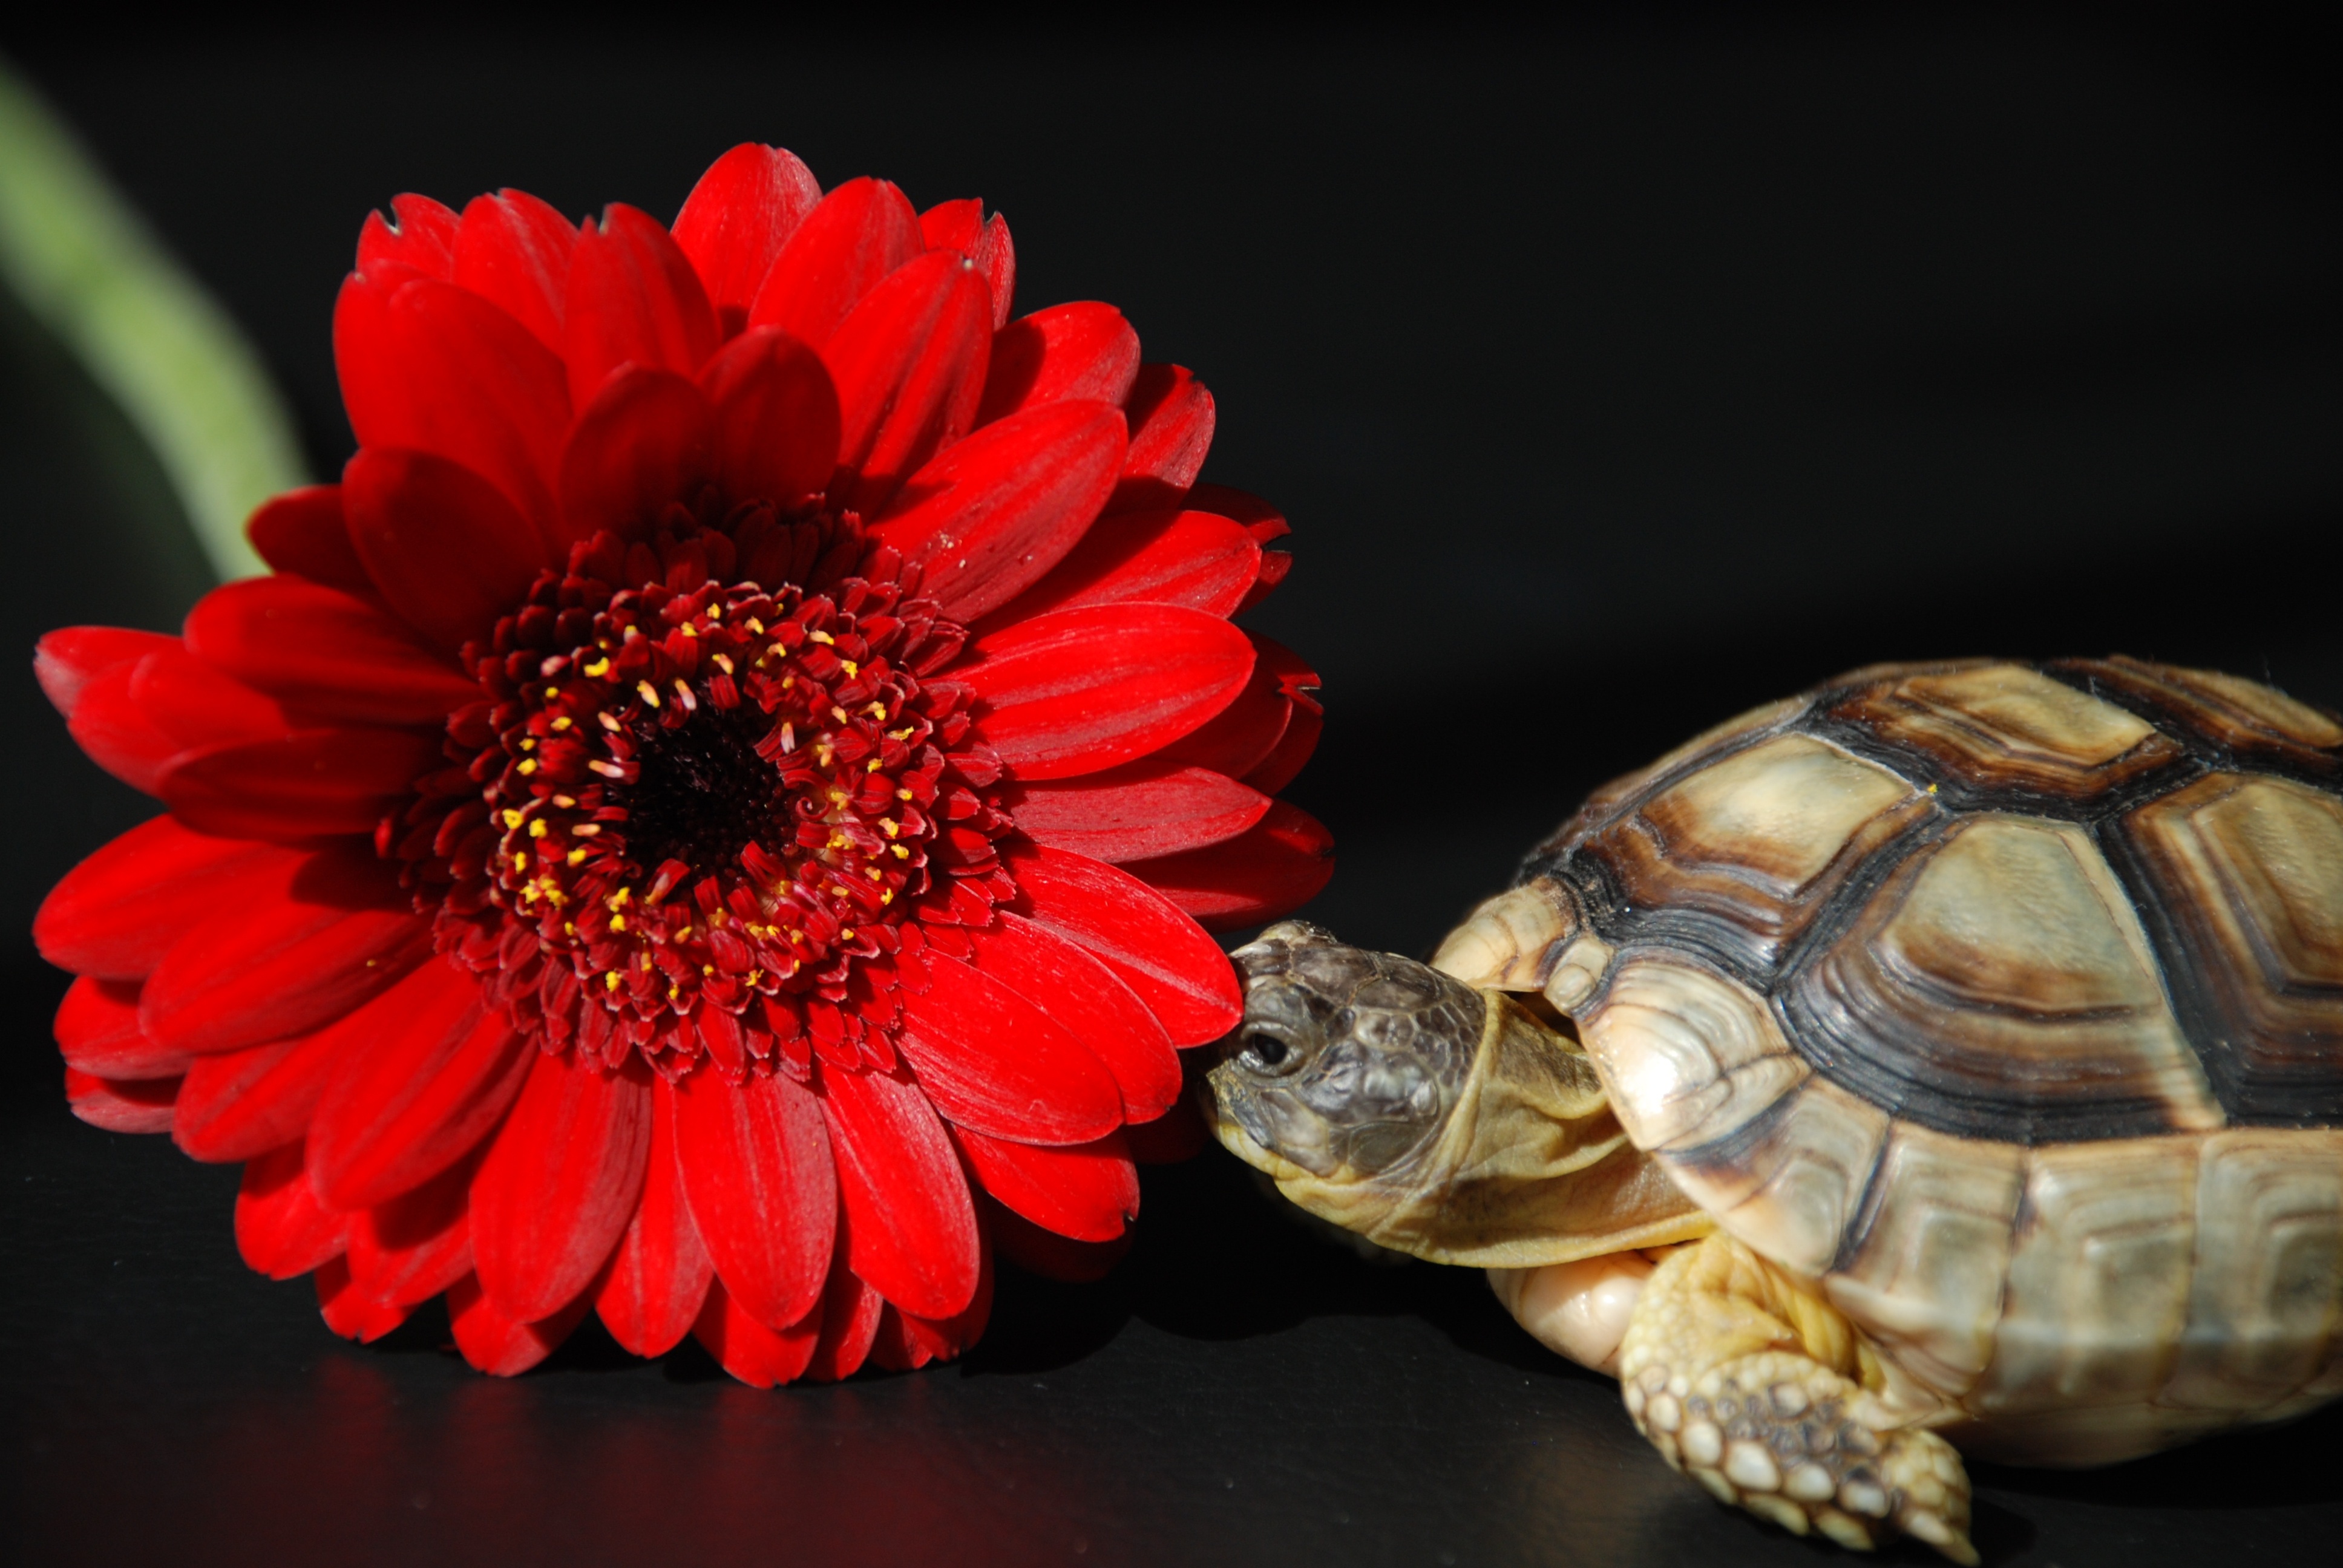
plant, flower, petal, fauna, close up, macro photography